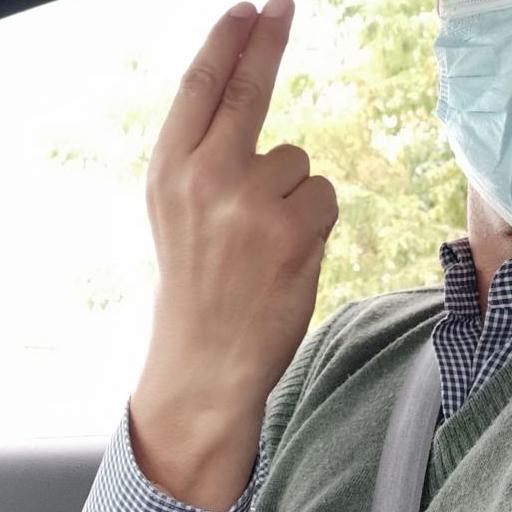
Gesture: two_up_inverted